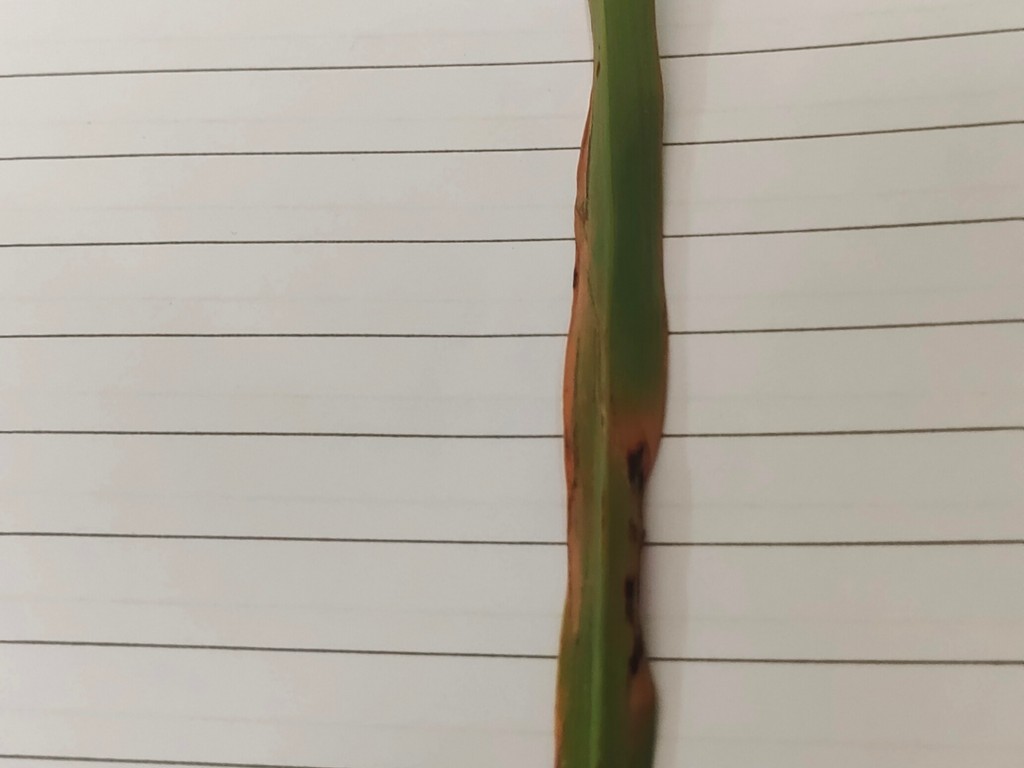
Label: Unhealthy